Jack Perkins (racing driver)

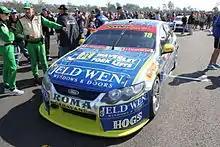
The Ford FG Falcon of Perkins at the 2014 Coates Hire Ipswich 400

On 19 December 2013, it was announced that Perkins would pilot the No. 18 Jeld Wen Ford FG Falcon for the 2014 International V8 Supercars Championship Series. The 2014 Clipsal 500 marked his return to full-time driving since 2009. He was dropped at the end of the season in favour of Lee Holdsworth. Bathurst was the main highlight of the year, with Perkins qualifying in the top ten and making the shootout. A mistake made on the final corner took him to grid position 9, although he was on track to be around position 6. In the late stages of the race, the car was running in the top five, with a chance for a podium result. However, due to a mistake in pit lane whilst re-entering traffic, they were given a penalty. They later finished 12th.